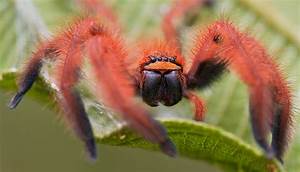
Label: spider